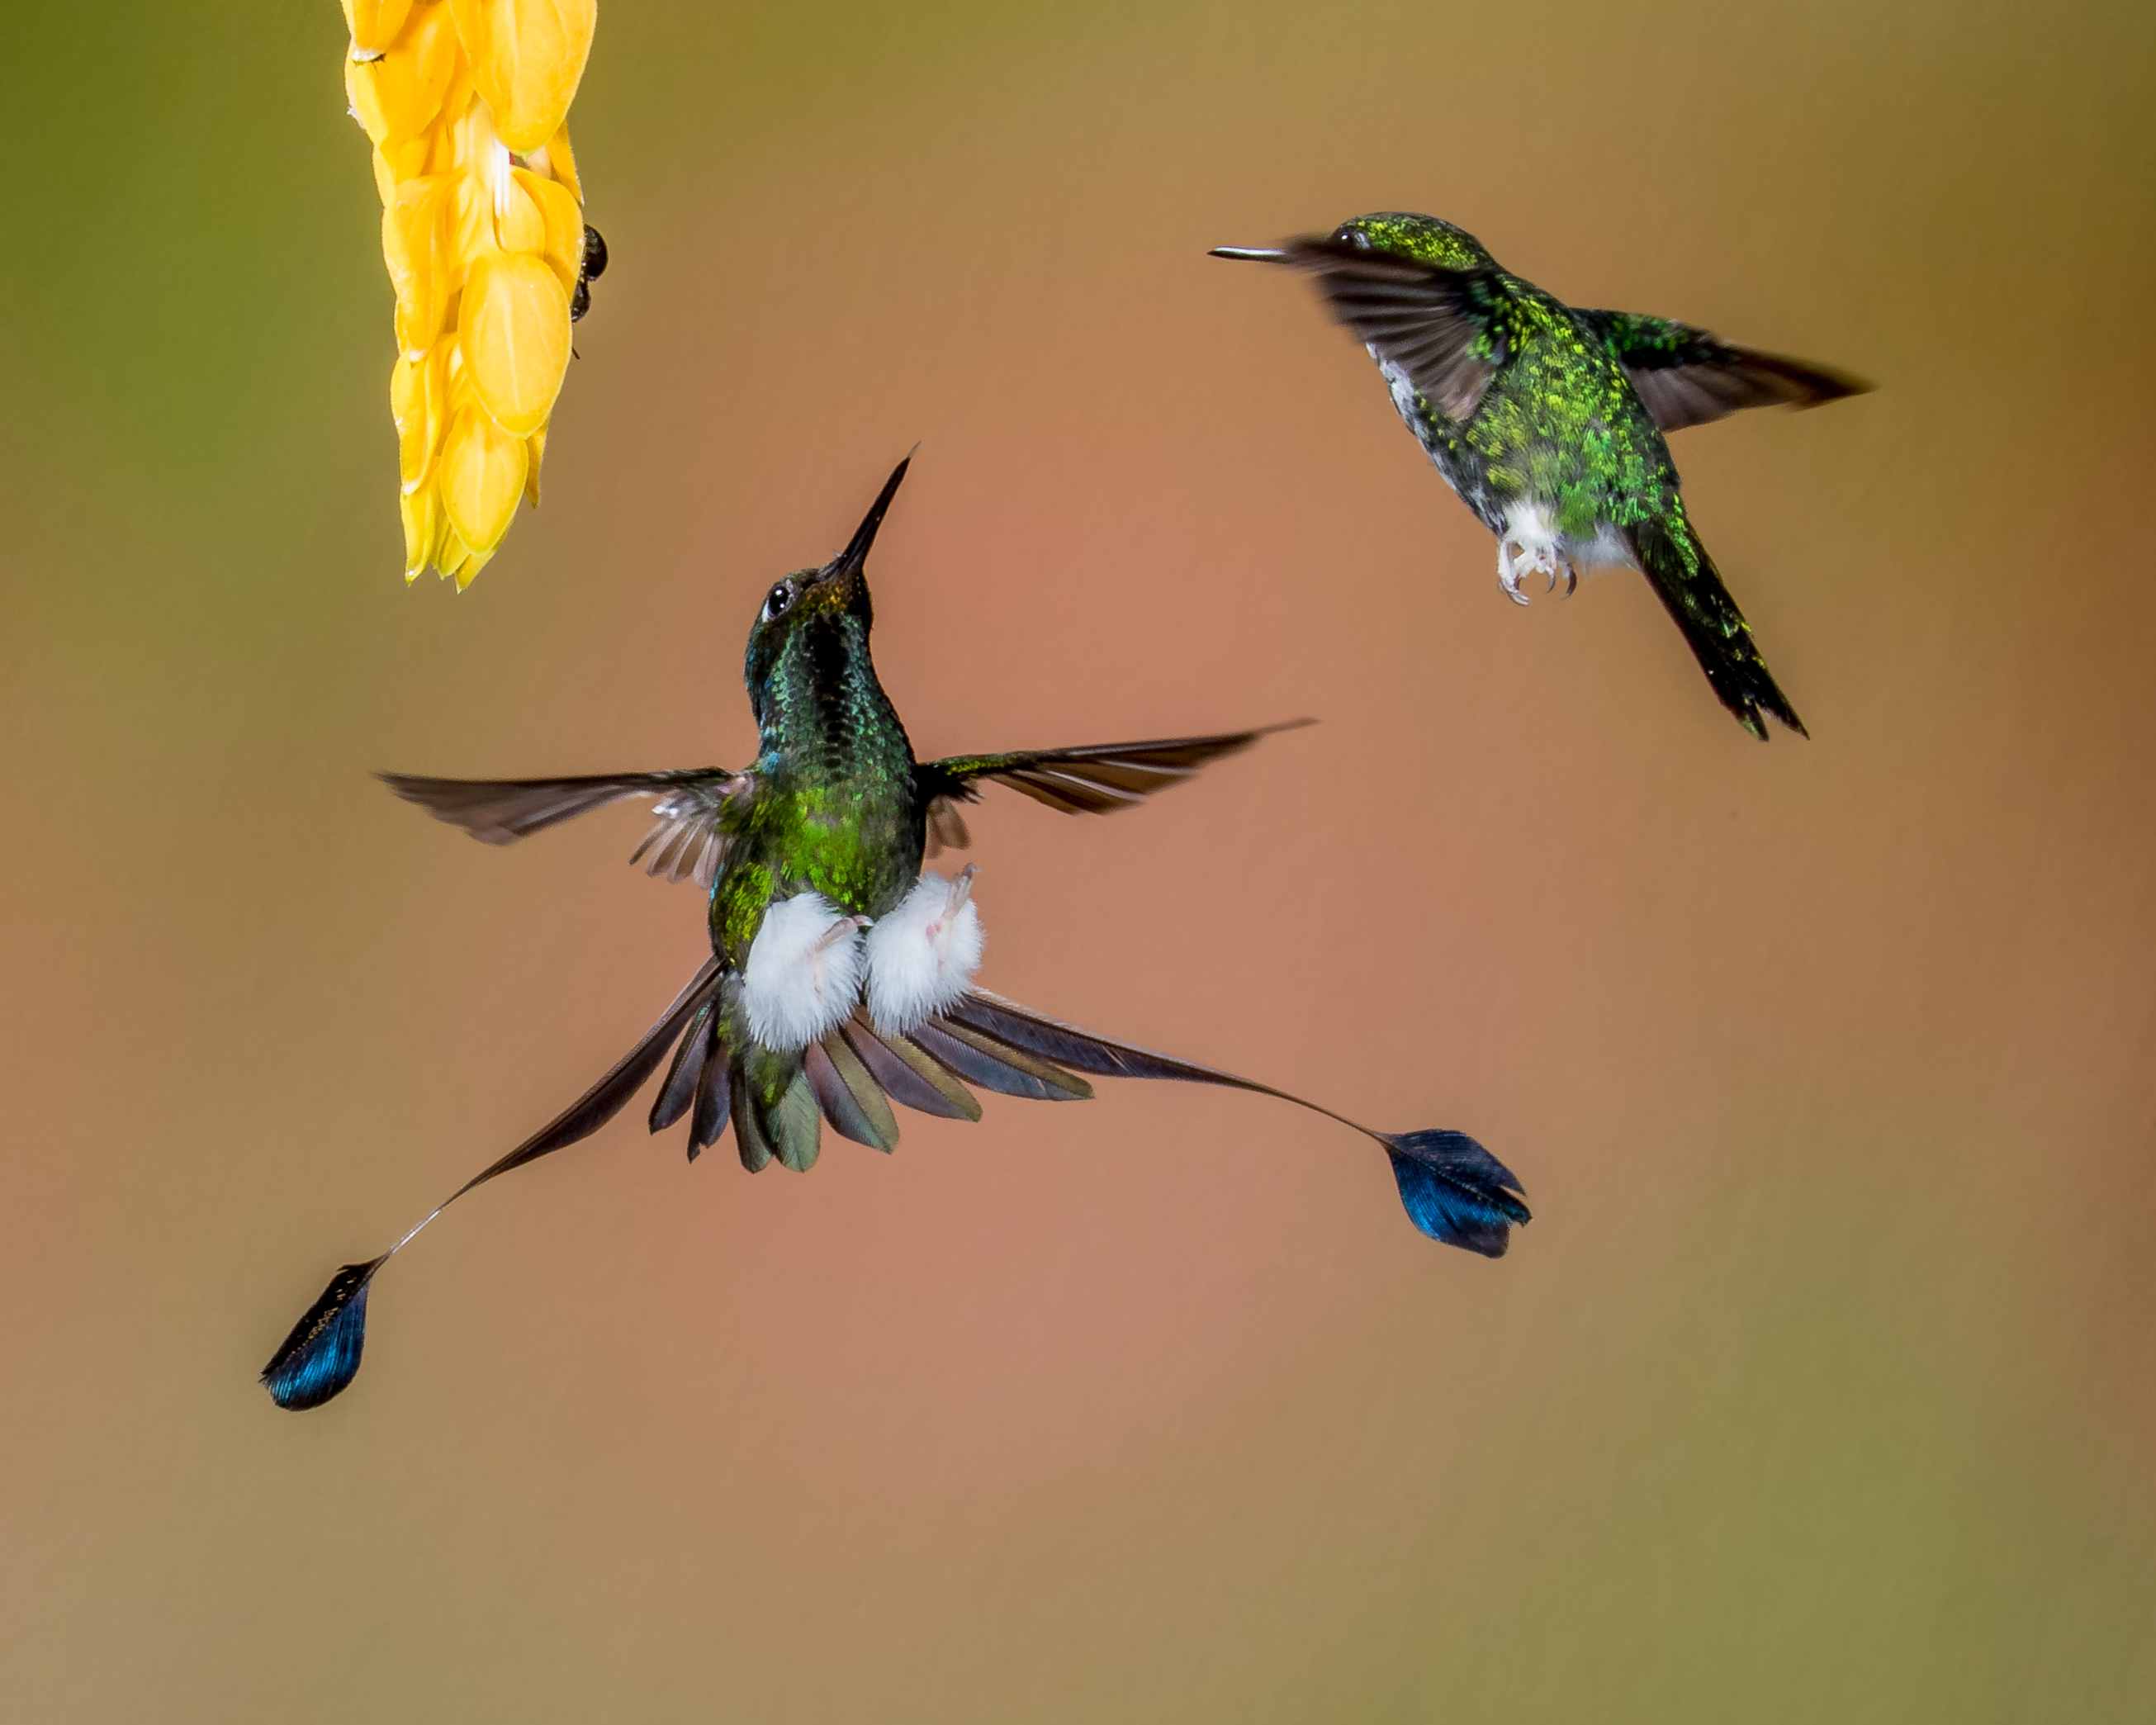
branch, bird, wing, flower, female, green, beak, hummingbird, yellow, flora, fauna, aggression, andymorffew, morffew, tandayapabirdlodge, naturethroughthelens, bootedrackettail, ecuador, defendingterritory, macro photography, pollinator, perching bird